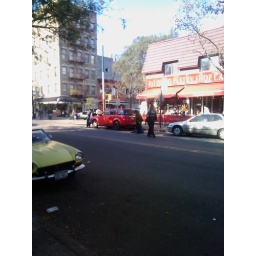
Lady just got thrown from a moving car (that's my red truck in the background)